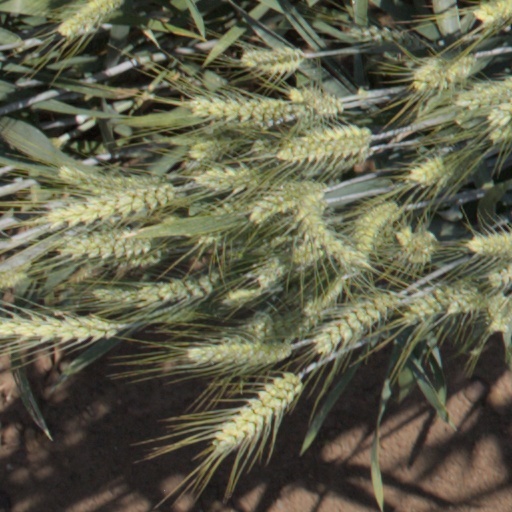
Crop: wheat